Second-hand shop

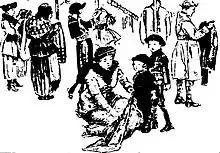
Sketches by reporter-artist Marguerite Martyn of people in a St. Louis, Missouri, second-hand shop in 1920

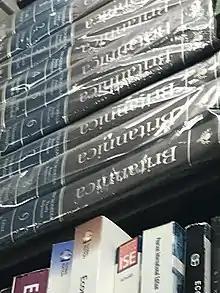
Second-hand Encyclopaedia Britannica books in a second-hand bookstore in Bugis, Singapore

People will sell used goods right in front of their home in what is called a "garage sale". The products would be set up in front of the garage.